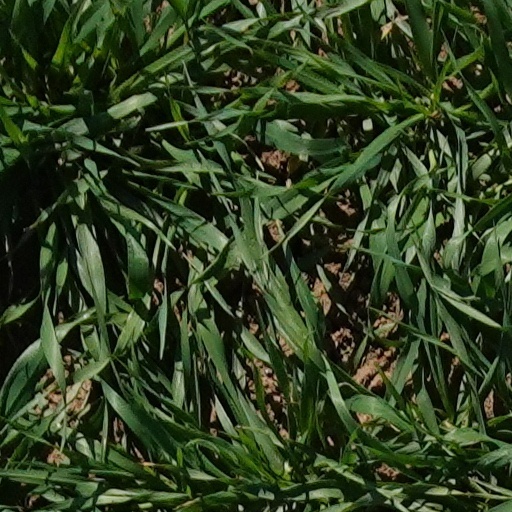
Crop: wheat